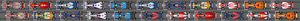
Le Grand Prix de Monaco 2007, disputé sur le circuit de Monaco, dans la principauté de Monaco le 27 mai 2007 est la 773ᵉ course de l'histoire du championnat du monde de Formule 1 courue depuis 1950 et la cinquième épreuve du championnat 2007, qui en compte dix-sept.